Afghan mujahideen

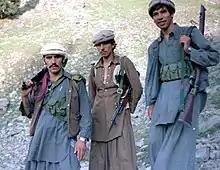
Mujahidin guerillas in Kunar Province, Afghanistan, 1985

The Afghan "mujahideen" were not a united movement. The resistance parties remained deeply divided along ethnic, ideological and personal lines, despite internal and external pressures to unite. Dutch journalist Jere Van Dyk reported in 1981 that the guerillas were effectively fighting two civil wars: one against the regime and the Soviets, and another among themselves. Gulbuddin Hekmatyar's Hizb-i Islami was most cited as the initiator of cross-mujahidin clashes. Through the years, there were various efforts to create a united front, but all were either non-effective or failed in a short time. At least three different iterations of an "Islamic Unity of Afghan Mujahedin" (IUAM) were tried, none of which lasted. The formation of the Afghanistan Interim Government (AIG) in 1988 also failed to promote unity. Additionally, it only included the select Sunni Muslim groups approved by Pakistan; Shi'ite groups backed by Iran and pro-Chinese (anti-Soviet) leftist groups were excluded.